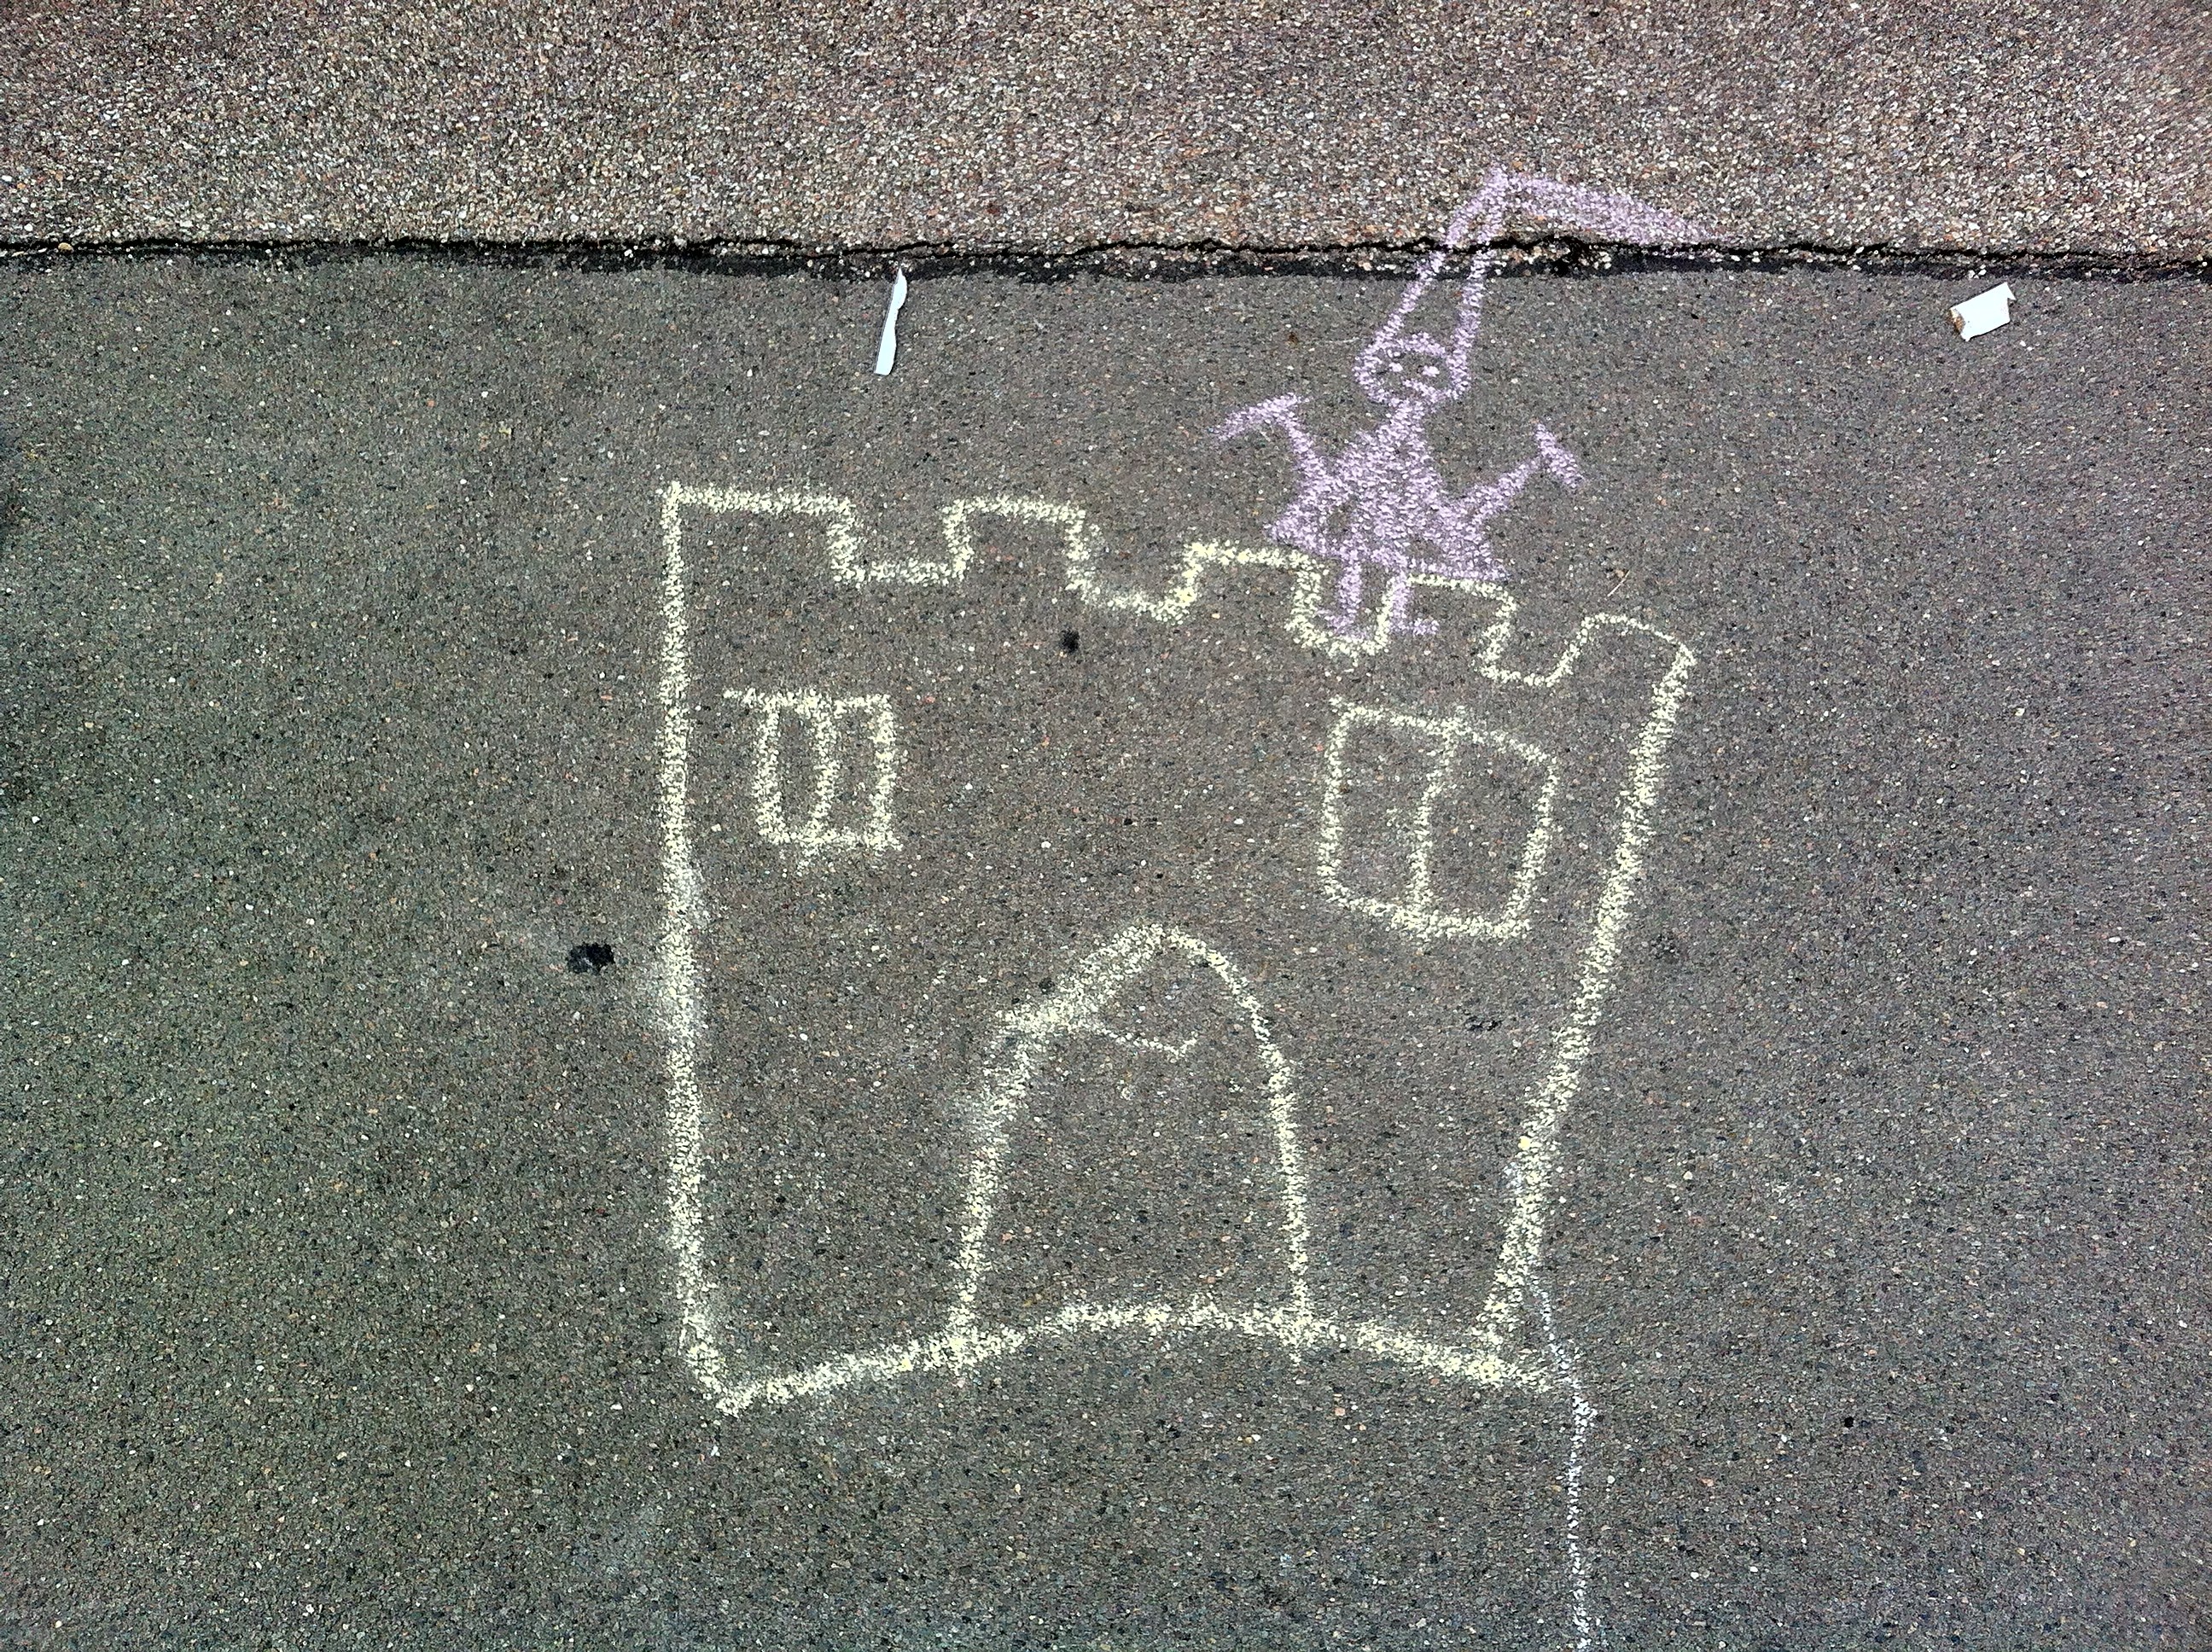
number, wall, asphalt, castle, street art, font, art, drawing, chalk, princess, fairy tales, street chalk, children picture, road surface, chalk drawing